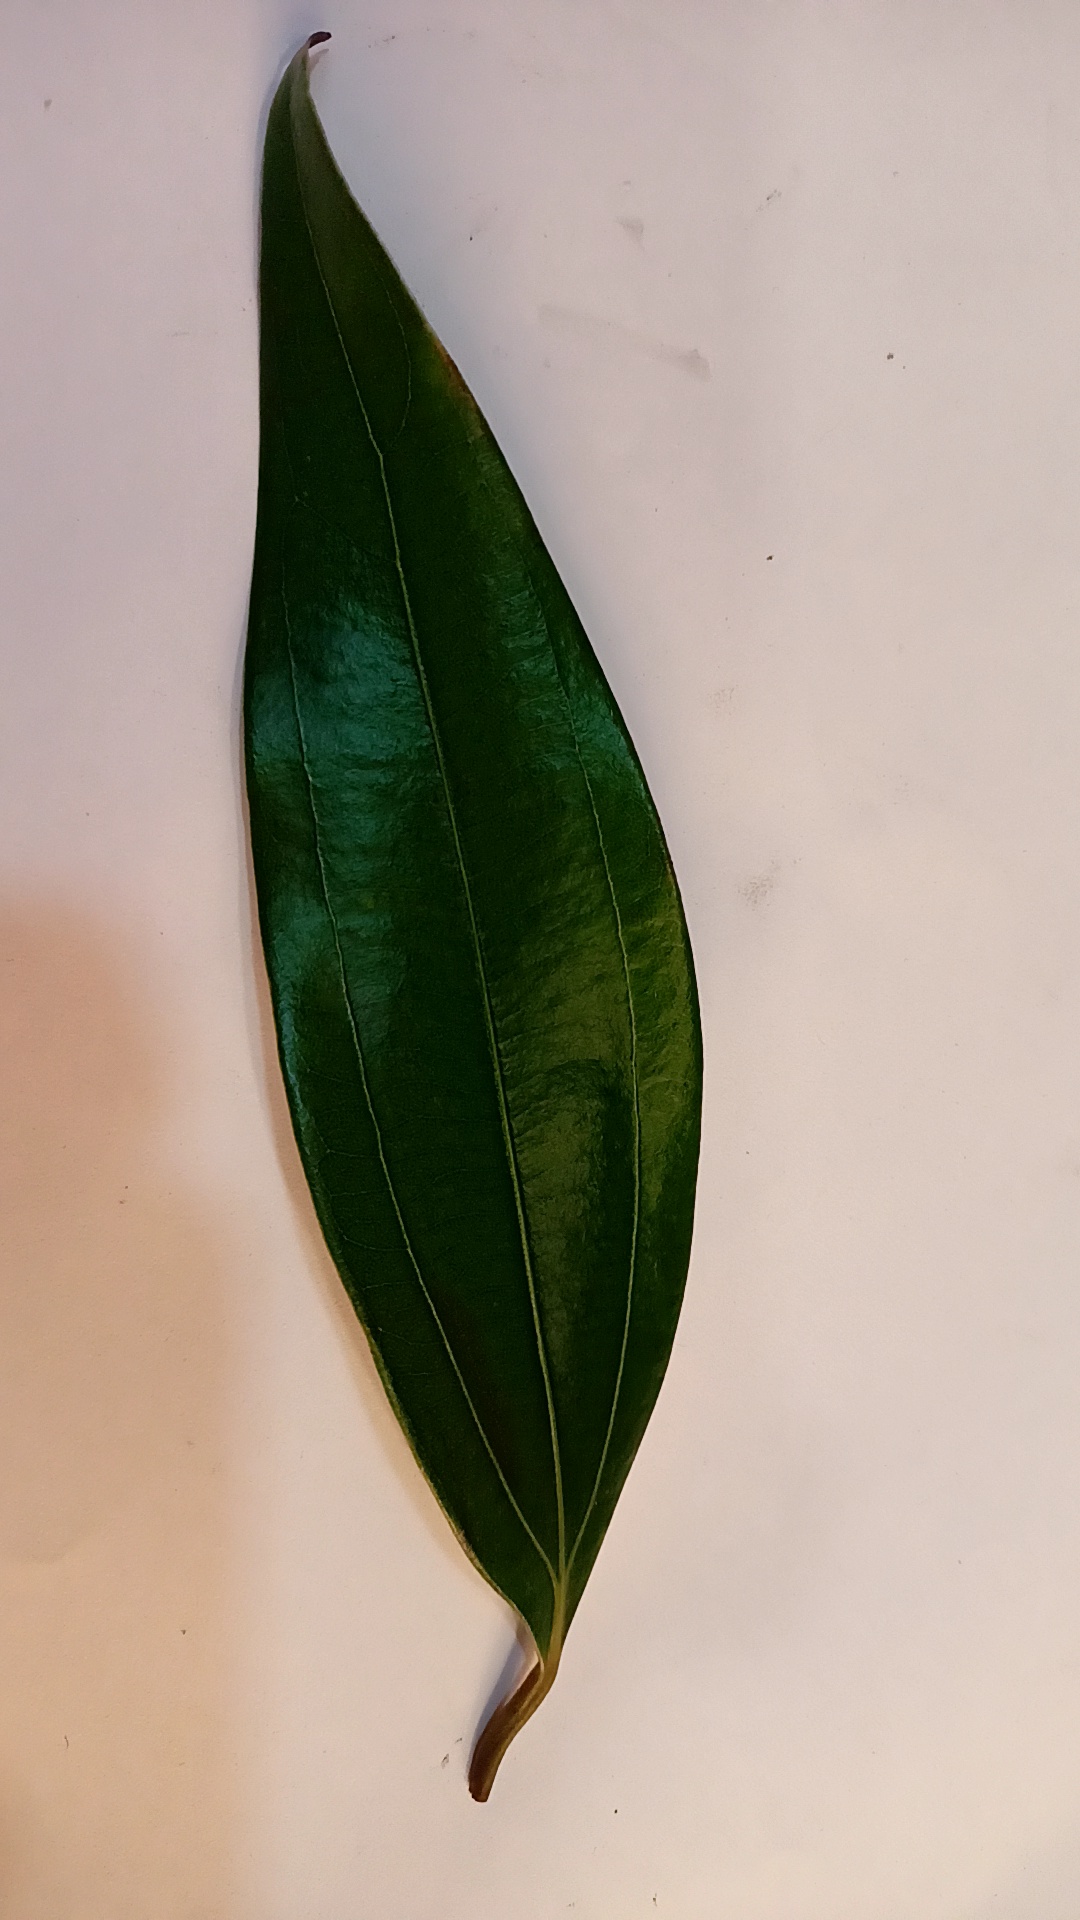
Label: Healthy